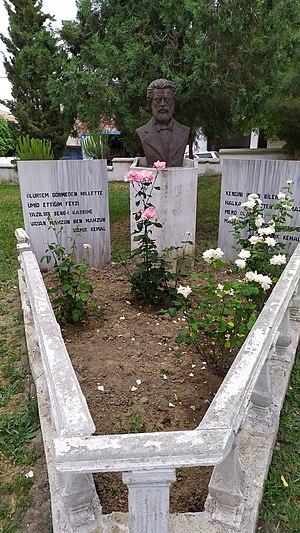
Namık Kemal né Mehmed Kemâl est un romancier, poète, journaliste, traducteur, dramaturge et réformateur social turc. Il influence grandement le mouvement Jeunes-Turcs et les mouvements turcs nationalistes en général et contribue à la modernisation de la langue turque.